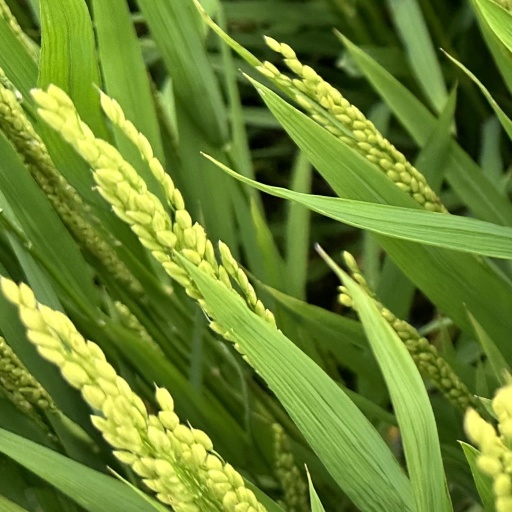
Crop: rice